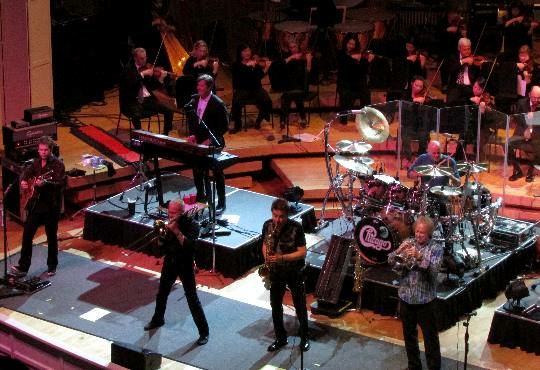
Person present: Yes